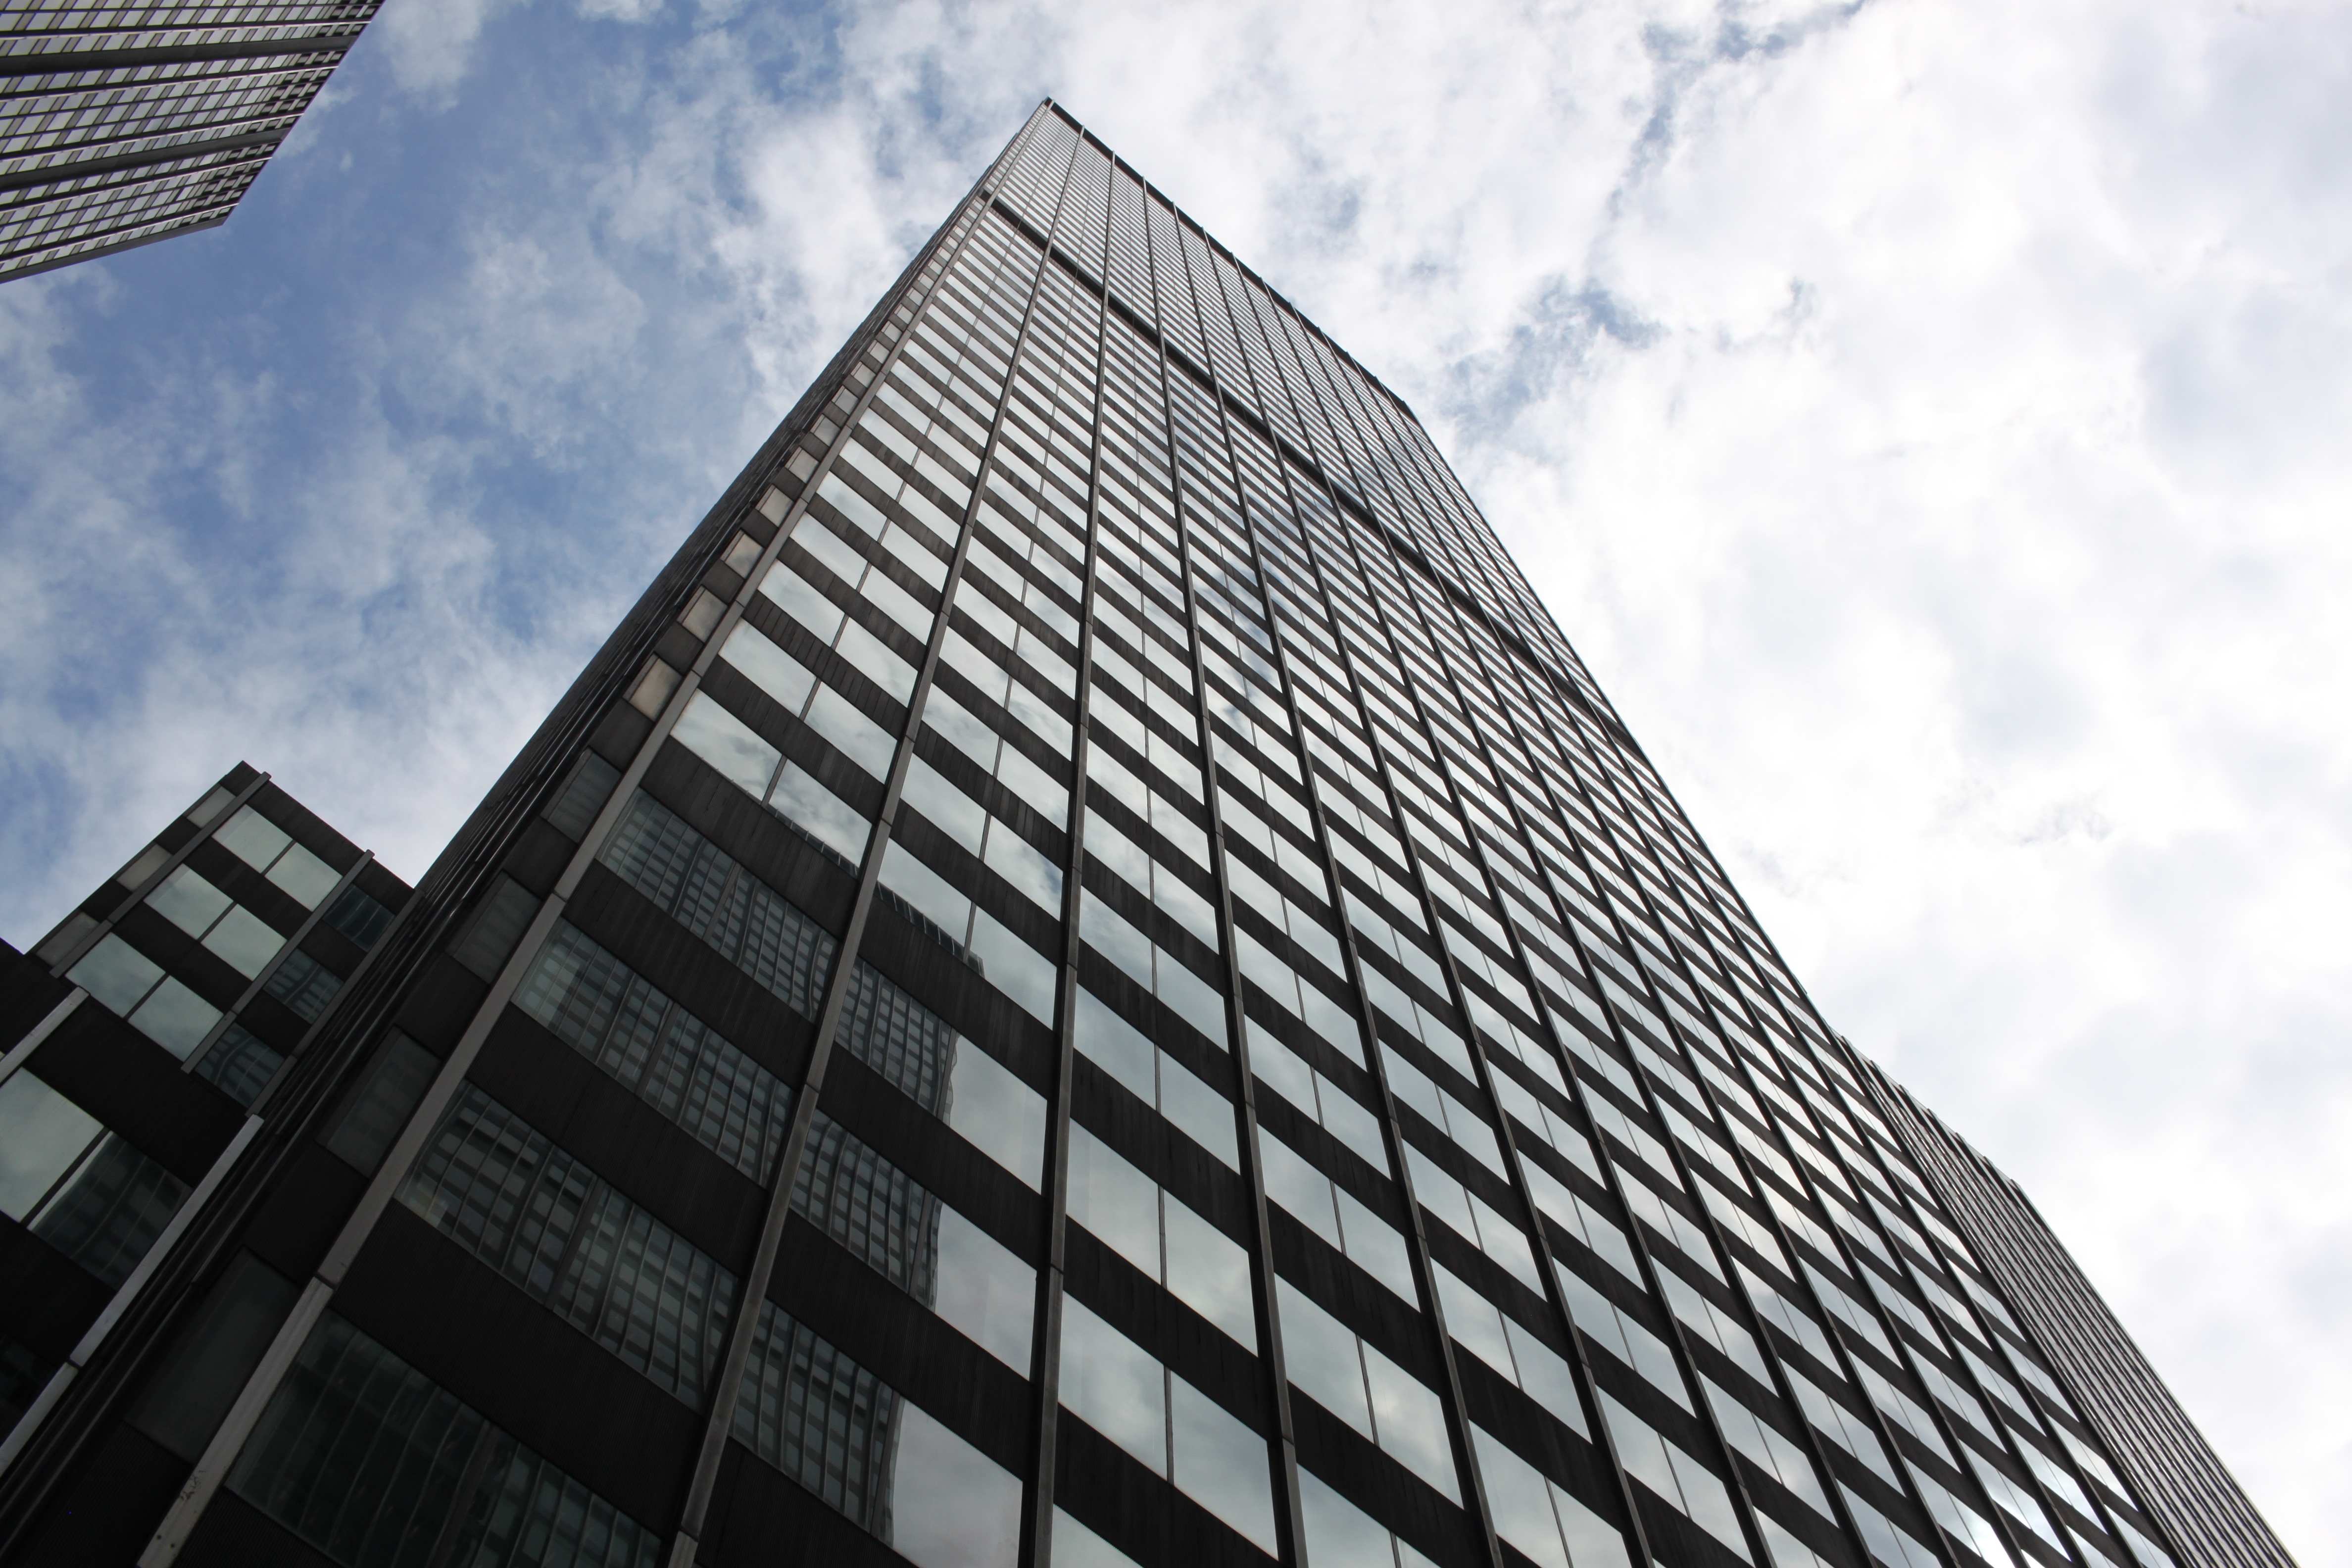
architecture, building, city, skyscraper, cityscape, downtown, tower, landmark, facade, tower block, headquarters, metropolis, urban area, metropolitan area, brutalist architecture